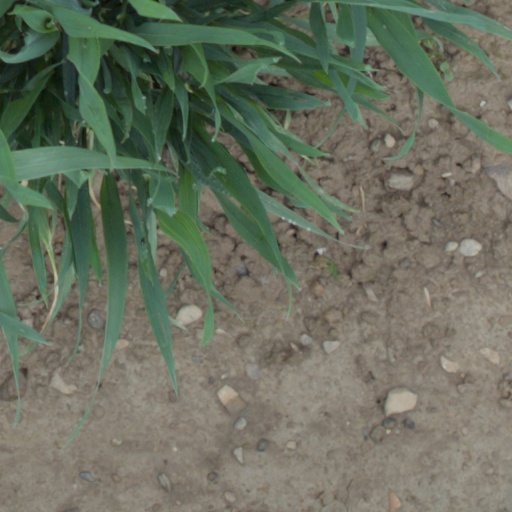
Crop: wheat